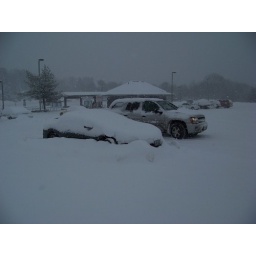
Jays car snowed in at the train station